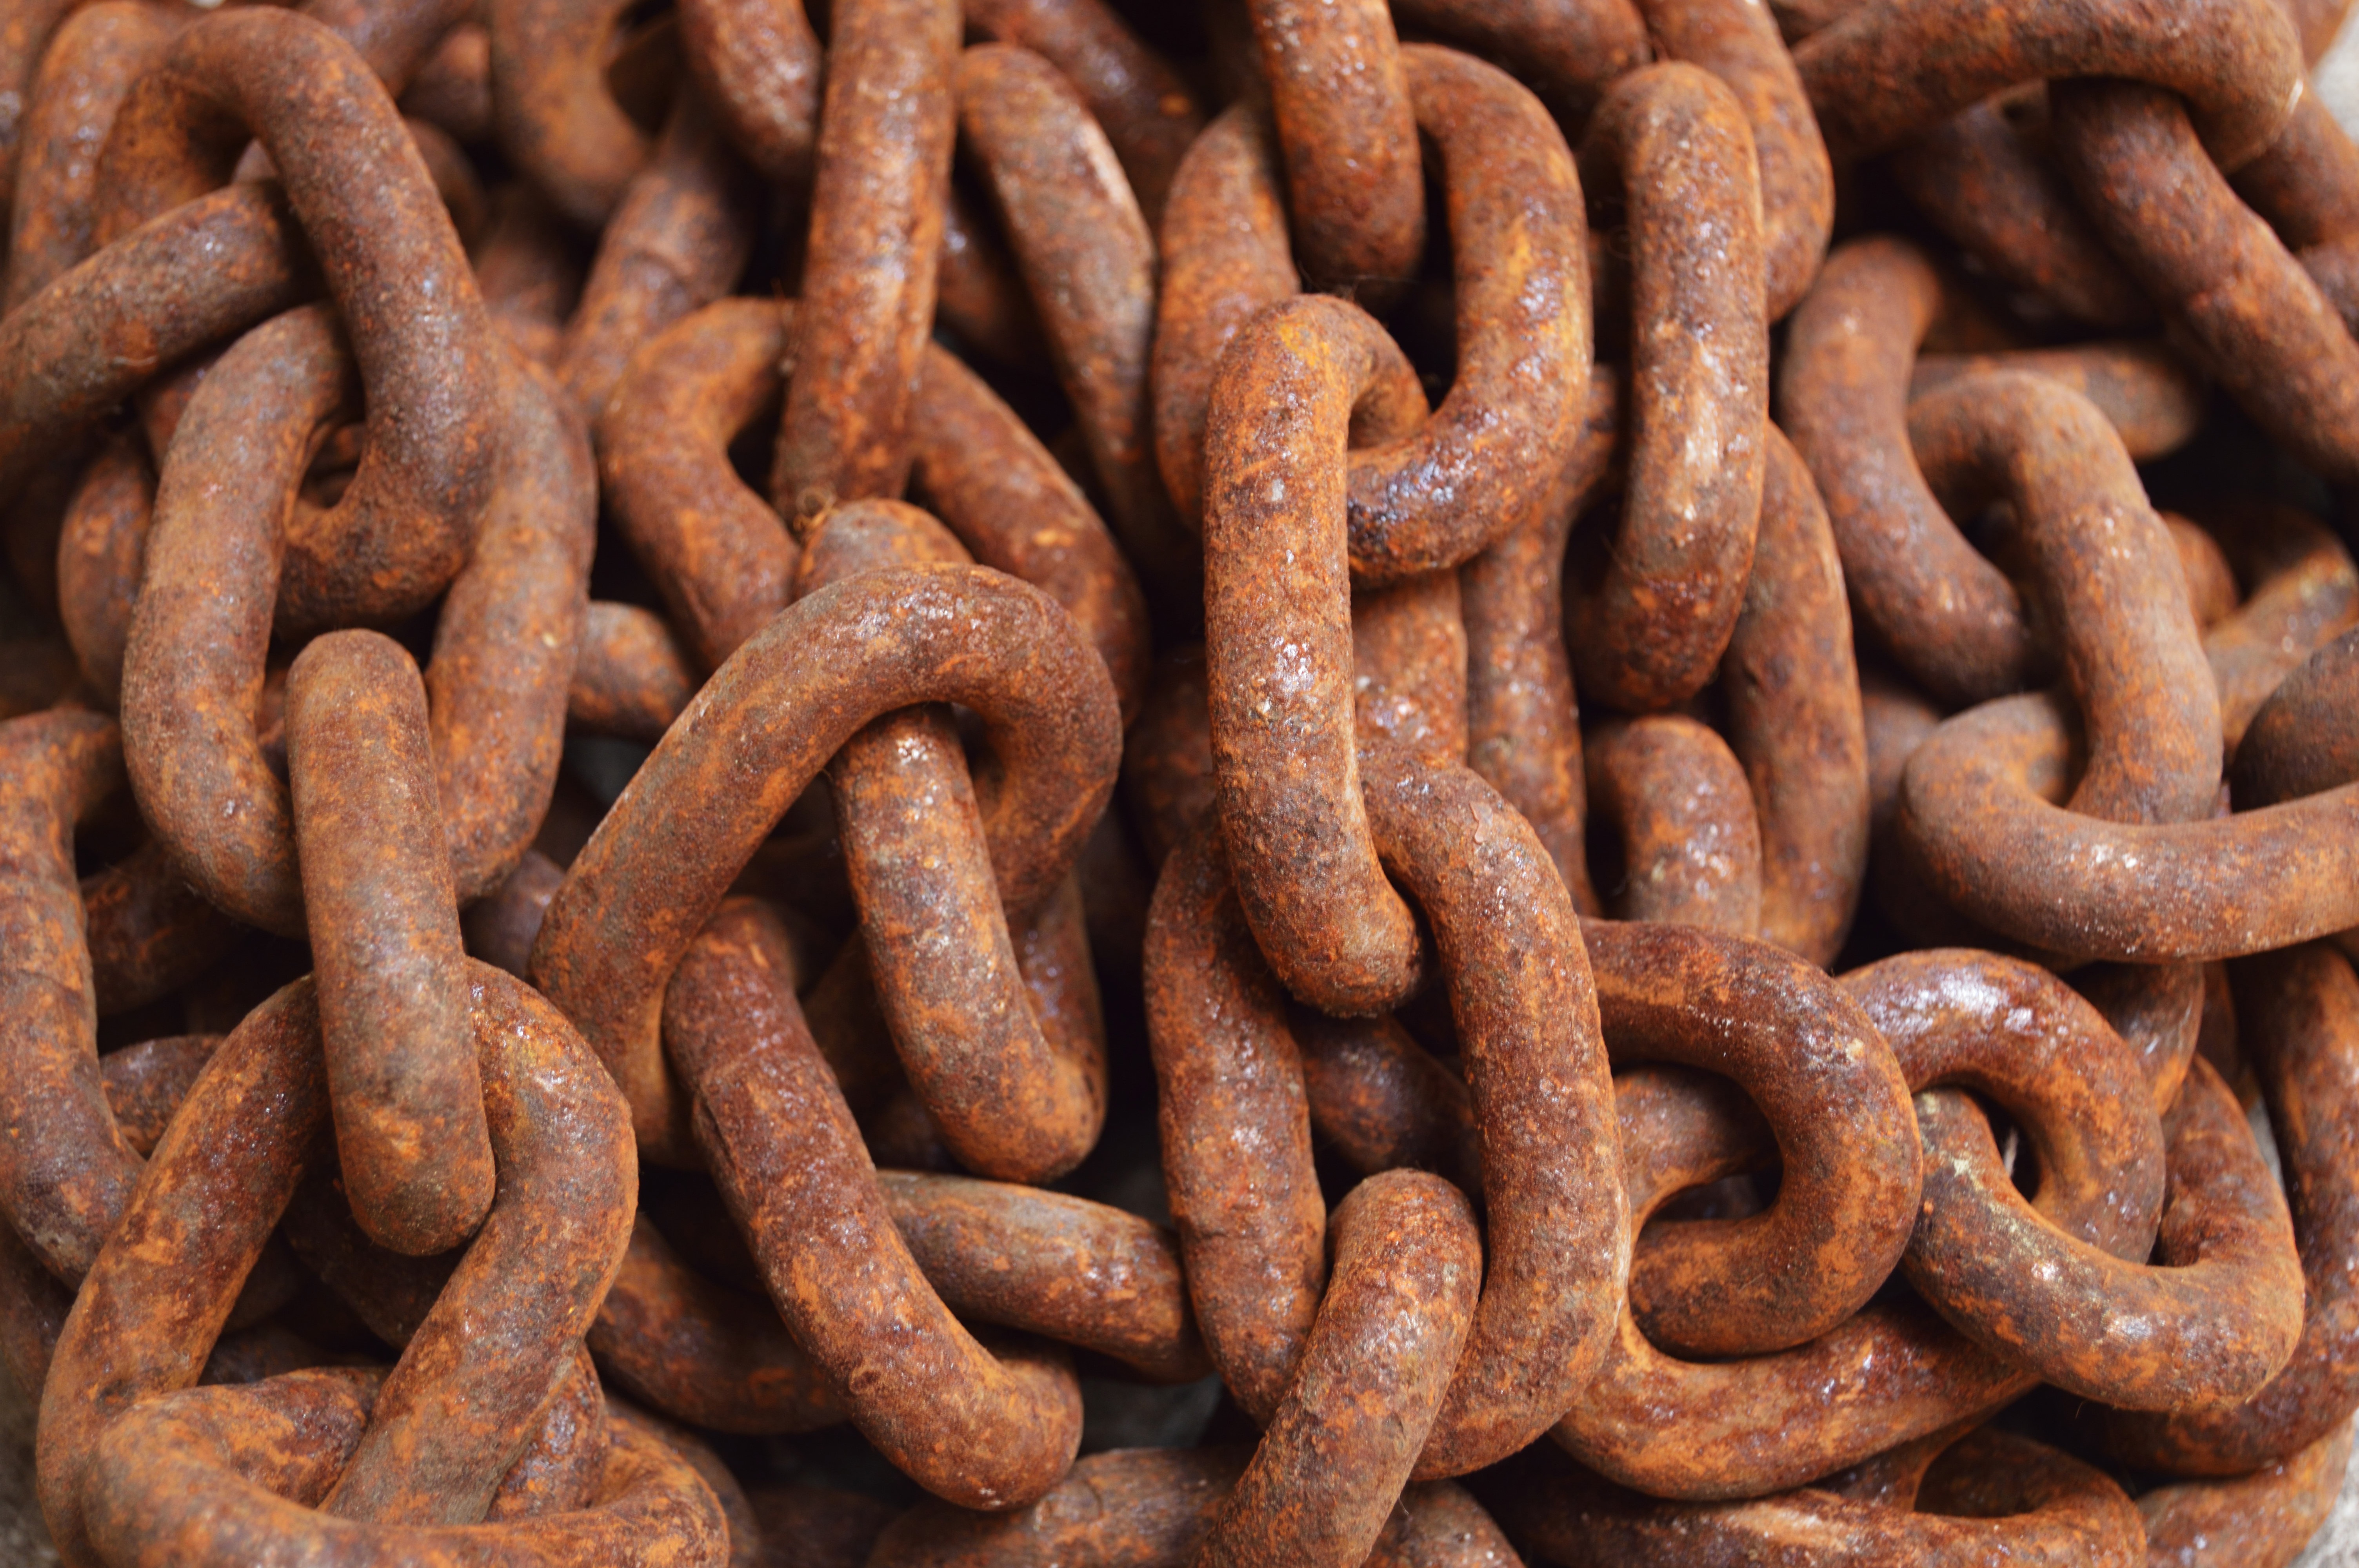
string, old, tool, steel, food, produce, weather, metal, industrial, exterior, object, dessert, cuisine, background, rusty, iron, oxide, approach, used, corrosion, snack food